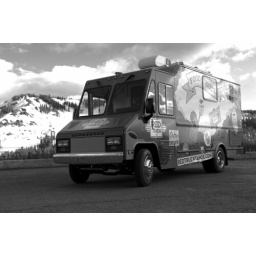
red truck on a blaster day in tahoe